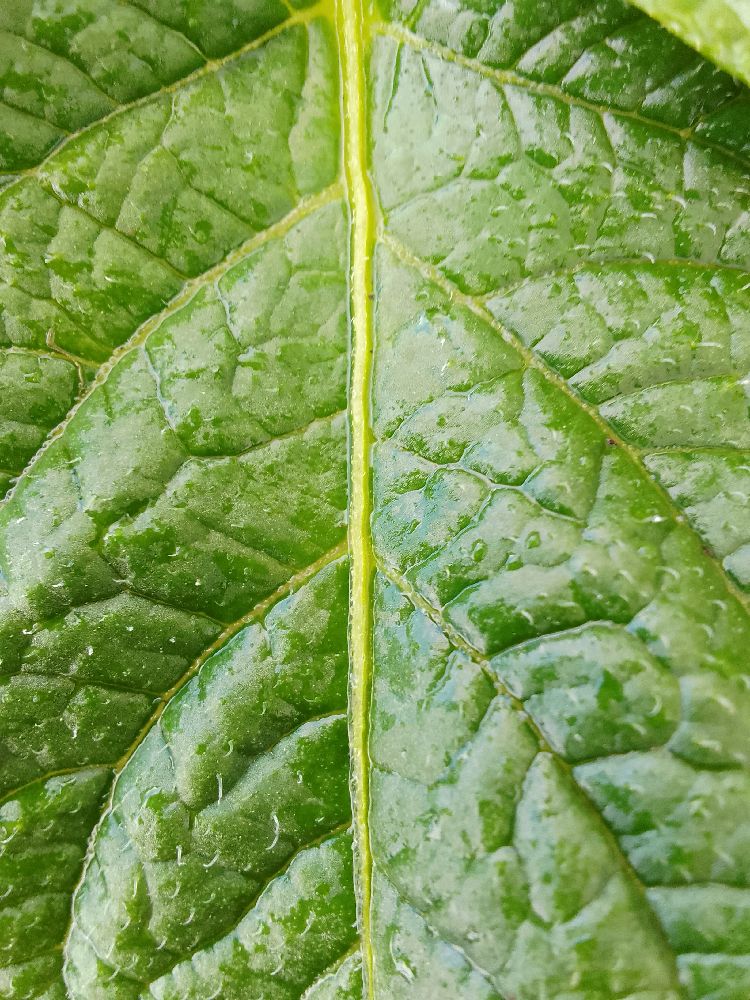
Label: Healthy